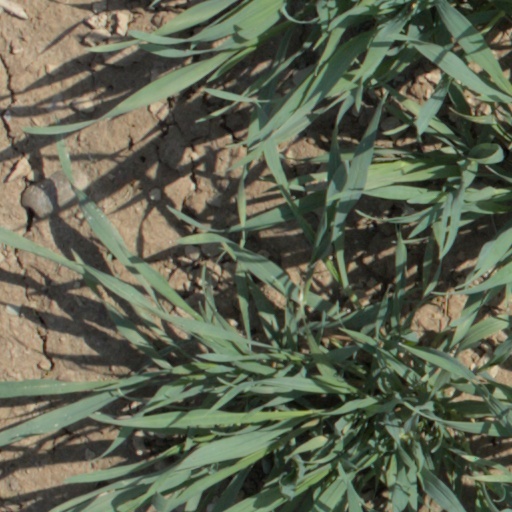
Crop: wheat